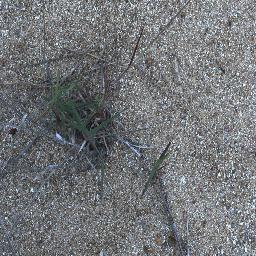
Label: negative